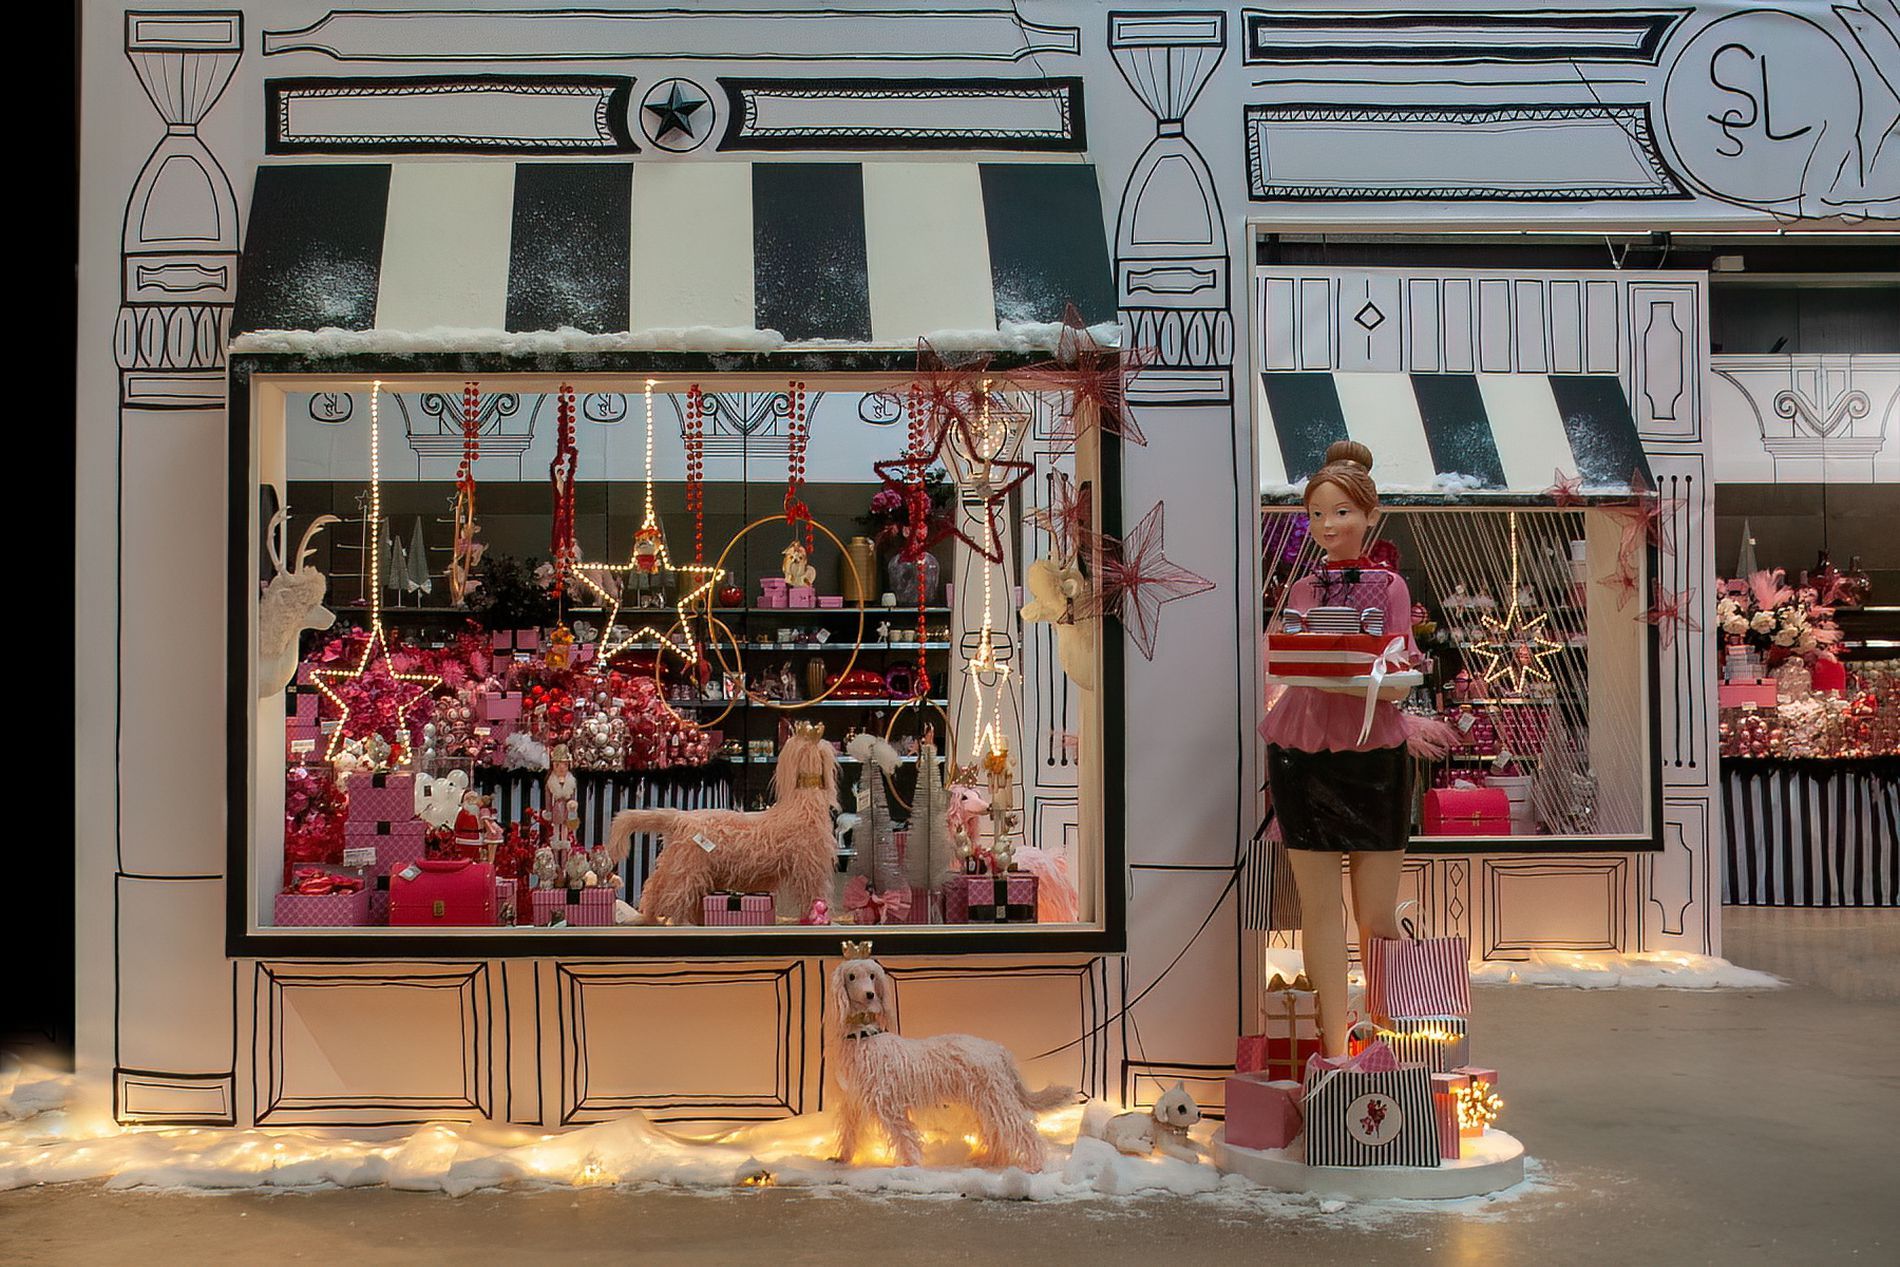
Seasonal Display.
The image features storefront displays in a decorated building facade. There is a mannequin holding Christmas boxes and two dogs beside it in the foreground.
A straight on, eye level shot taken outdoors in artificial, warm lighting featuring a decorated building facade in a color palette of red, pink, gold, and white creating a festive, joyful atmosphere. The photography style is commercial.
Labels: Shop, Boutique, Window Display, Child, Female, Girl, Person, Animal, Kangaroo, Mammal, Mannequins, gift boxes, Storefront Displays, Ground, Building facade, Dogs, Street
Camera: NIKON CORPORATION NIKON D300
Lens: 18.0-300.0 mm f/3.5-5.6, AF-S DX Nikkor 18-300mm f/3.5-5.6G ED VR
Aperture: F5.6
Exposure: 1/30 sec
ISO: 800
Focal length: 22.0 mm